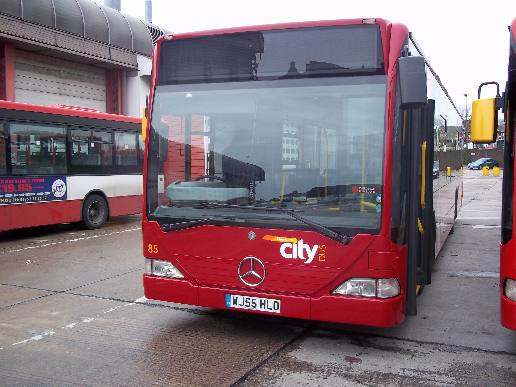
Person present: No